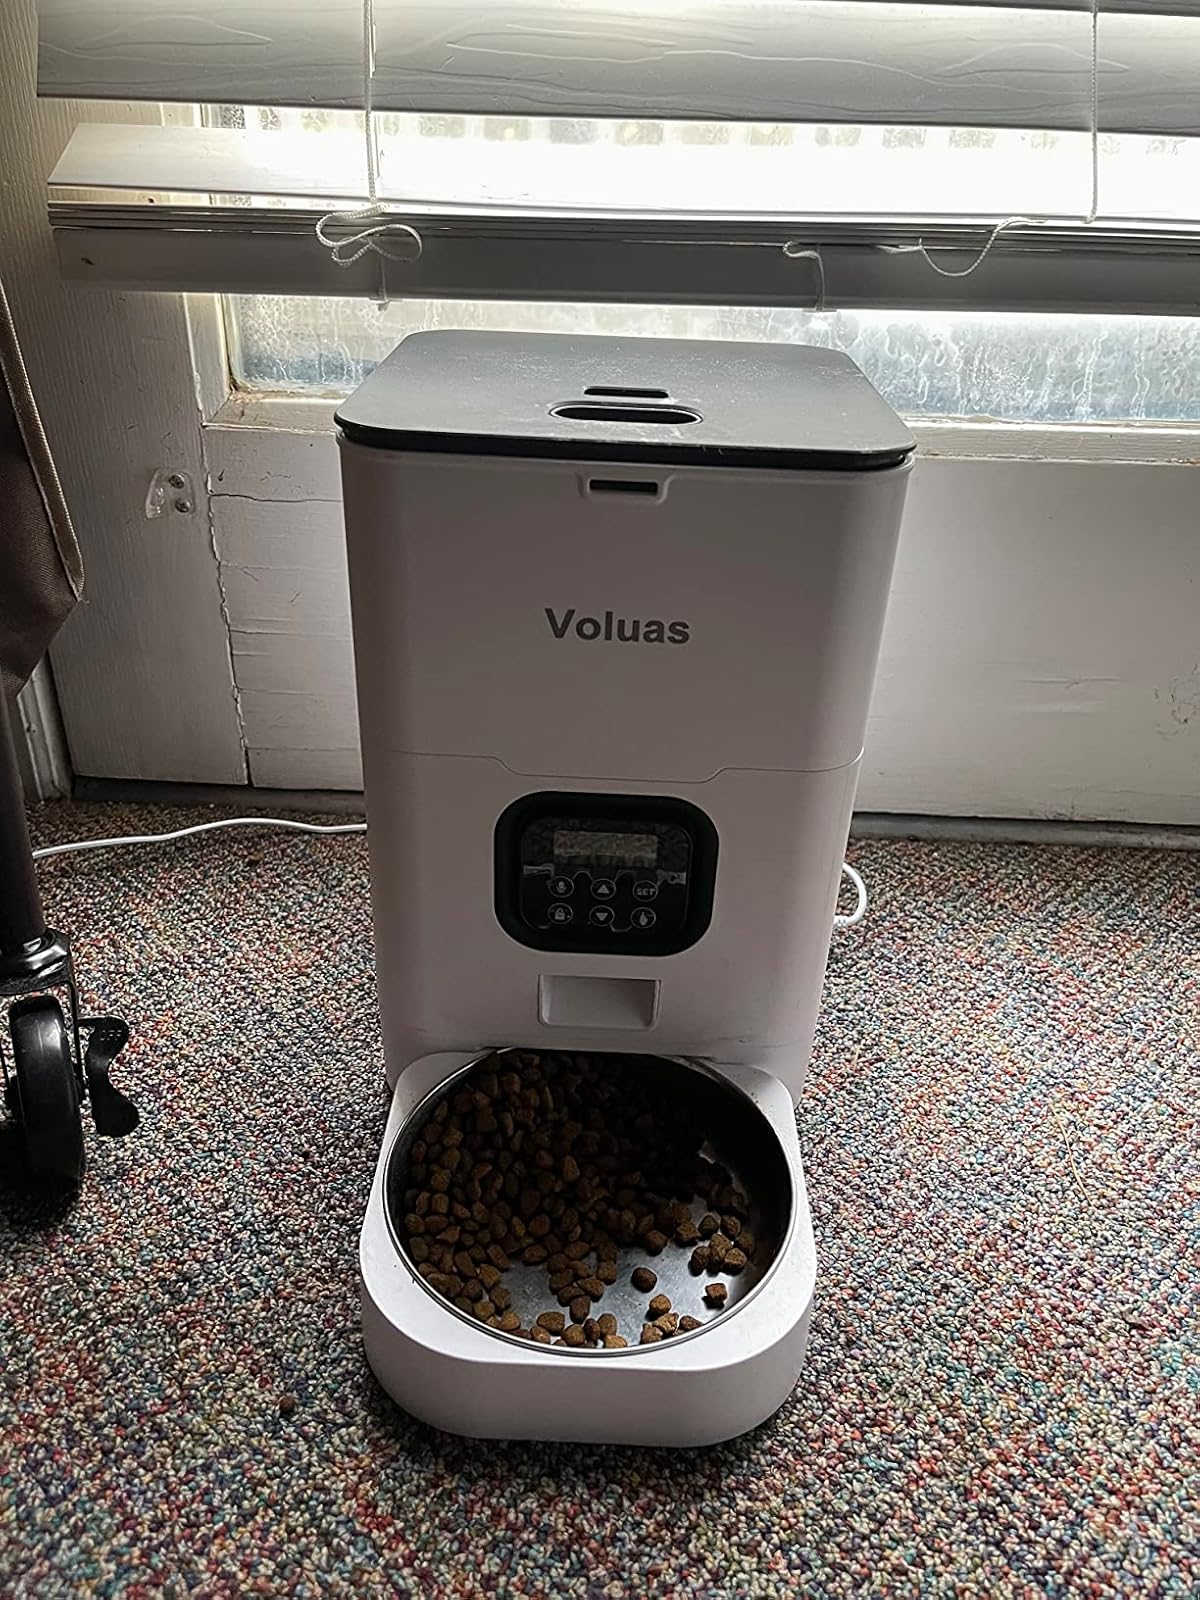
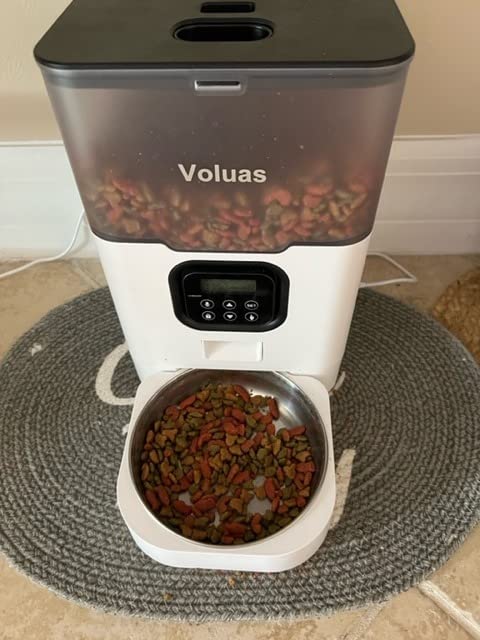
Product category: items_feeder
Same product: no